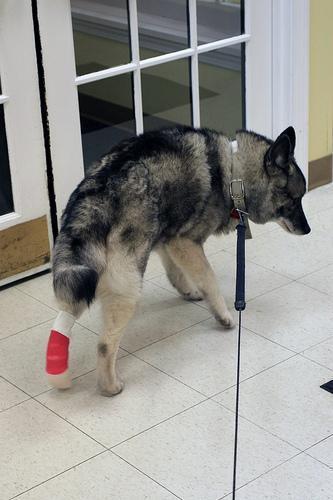
Norwegian_elkhound